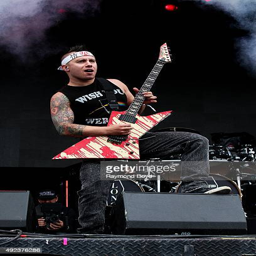
composer performs during the festival